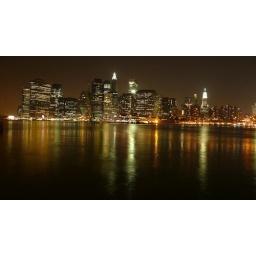
view of lower manhattan from water street in dumbo